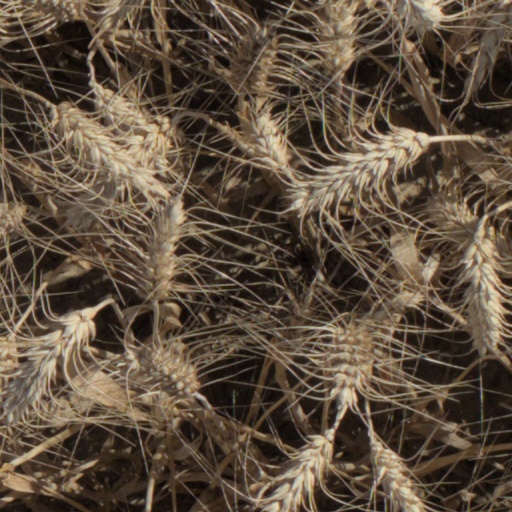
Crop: wheat